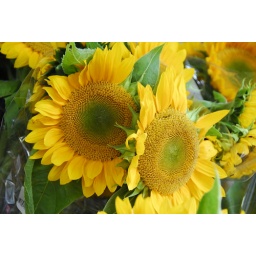
The flower stand at the Fairway market on Broadway in NYC usually displays a lovely assortment of fresh flowers.